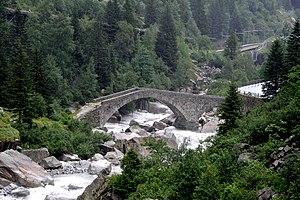
Le canton d'Uri est un canton de Suisse, membre fondateur de la Confédération, dont le chef-lieu est Altdorf.
Le classement comme monument historique vise à protéger un monument ou un édifice remarquable de par son histoire ou son architecture. Cette reconnaissance concerne plus spécifiquement l’art et l’histoire attachés au monument. En Suisse, l’article 78 de la Constitution fédérale pose le principe que la protection du patrimoine est d’abord une compétence cantonale.
La Häderlisbrücke est un pont en arc historique en pierre qui enjambe la Reuss en amont de Göschenen, dans le canton d’Uri. Ce pont du XVIIᵉ siècle a été détruit par une inondation en 1987 et reconstruit en 1991 au plus proche de l'original.
La Reuss est une rivière de Suisse, longue de 158 km, affluent de l'Aar. C'est le quatrième cours d'eau suisse pour sa longueur, après le Rhin, l'Aar et le Rhône.